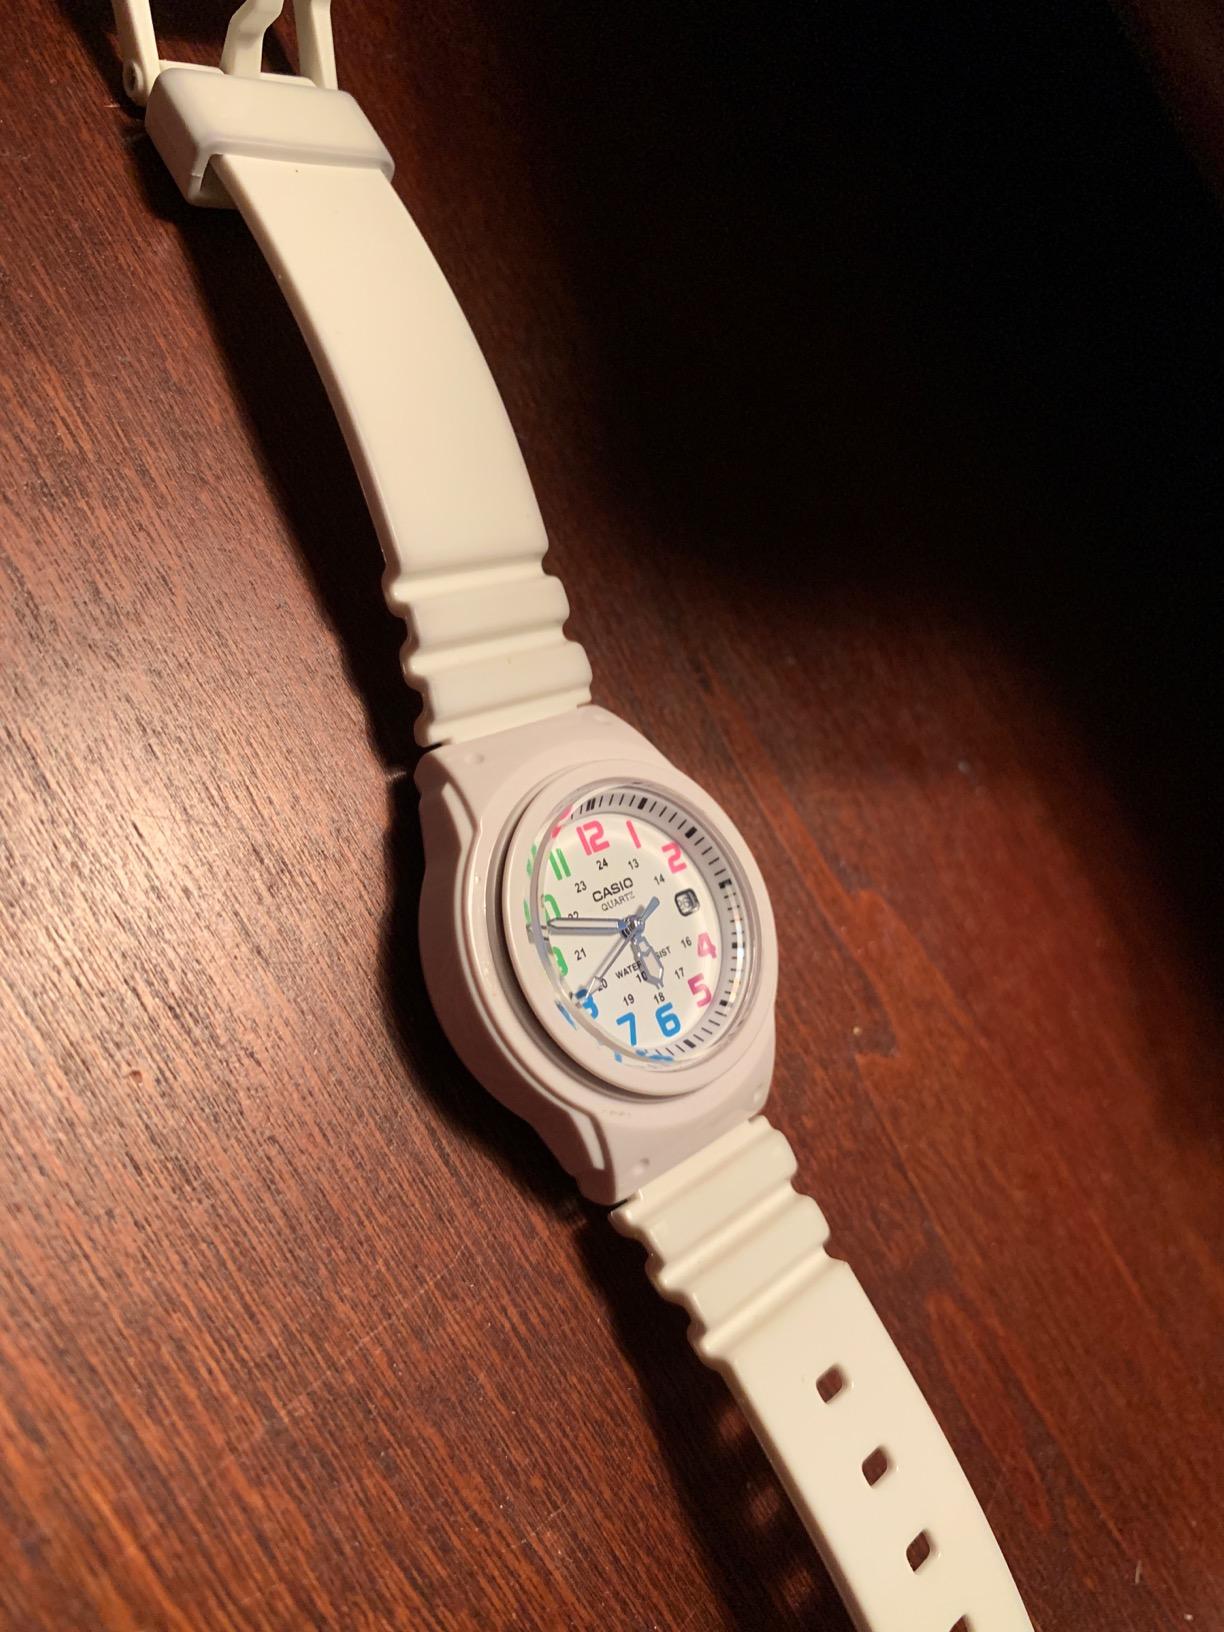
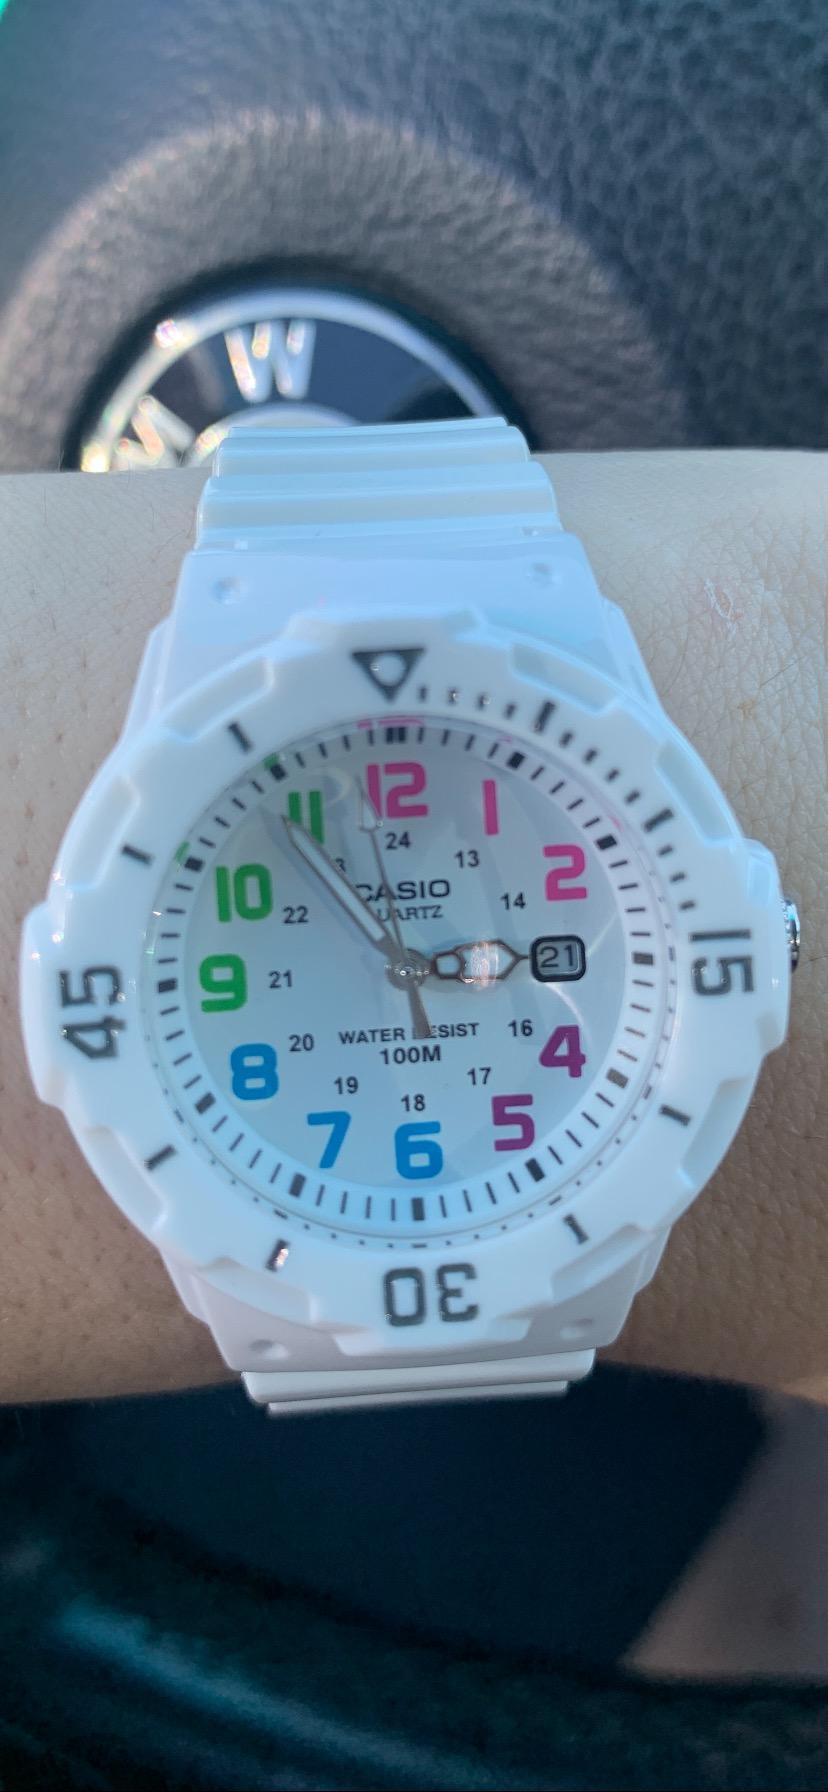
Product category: accessories_watch
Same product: yes